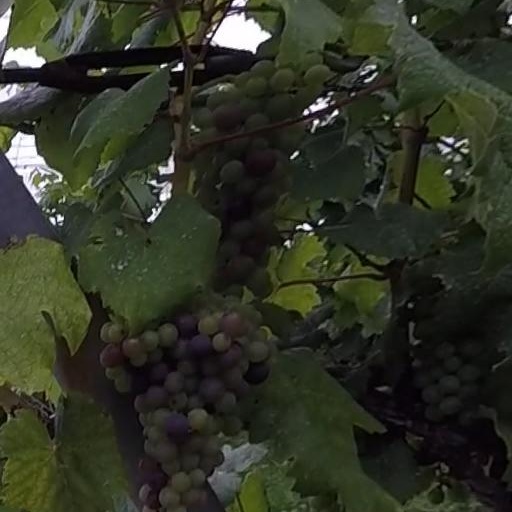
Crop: grape